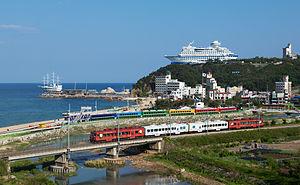
Le Sun Cruise Resort & Yacht est un complexe hôtelier situé à Jeongdongjin, sur la côte est de la Corée du Sud.